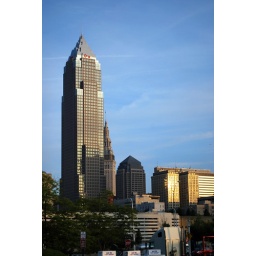
the key stone building in cleveland